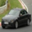
Label: automobile